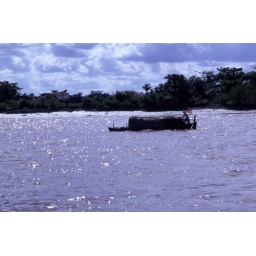
A native boat on the river in the Delta Region of Vietnam 1966 by Dr James Hughes